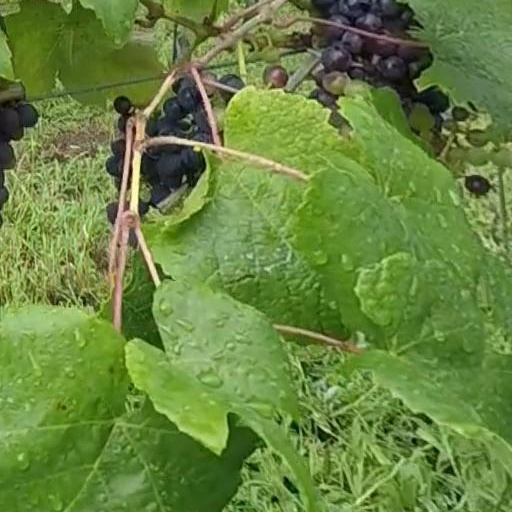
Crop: grape